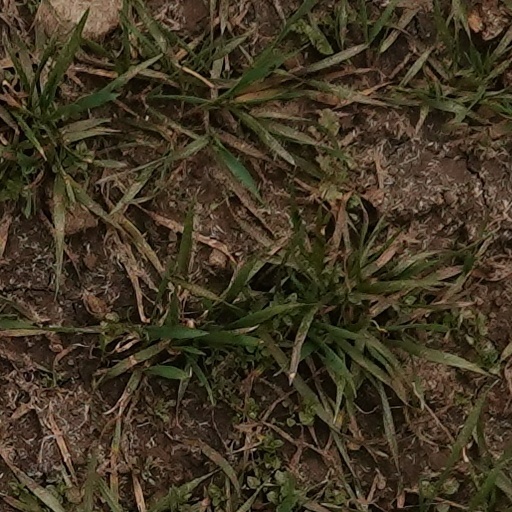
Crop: wheat